Mini Moke

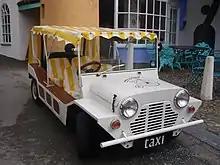
Mini Moke taxi from "The Prisoner"

In 1981, Melbourne engineering firm Johns Perry developed the "Electromoke", as part of a Victorian State Government trial investigating energy conservation. Four Leyland Mokes were produced without engines or wipers, and then fitted with elevator motors and car batteries. The rear suspension had to be upgraded due to the battery weight. The vehicles were tested by Australia Post, the State Electricity Commission of Victoria and the Electricity Commission of New South Wales. A change of government, high cost, poor performance, and the demise of the Leyland factory meant the project went no further. The one remaining Electromoke is on static display at the Museum of Vehicle Evolution, Shepparton.